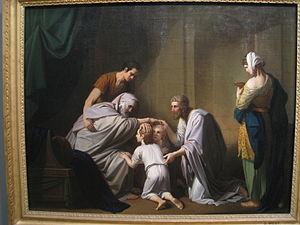
Éphraïm est, dans la Genèse, le second fils d'Asnath et de Joseph alors que celui-ci est devenu vice-roi d'Égypte. Il est le frère de Manassé.